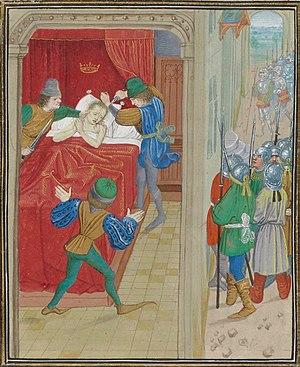
Jean Froissart, Chroniques, XVe s. (BNF, FR 2645) Brugges, XVe siècle Assassinat de Pierre de Lusignan, roi de Chypre